Marie Van Vorst

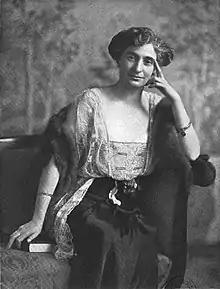
Van Vorst featured in "Book News Monthly" in 1915

Marie Louise Van Vorst (November 23, 1867 – December 16, 1936) was an American writer, researcher, painter, and volunteer nurse during World War I.